Ace Mahbaz

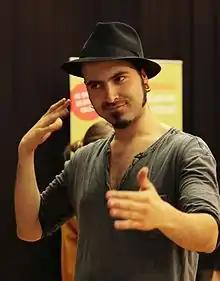
Mahbaz, 2014

Ace Mahbaz (born 25 June 1986) is an actor and writer, known for "Small World" and "Sehen statt Hören". He was born in Tehran and raised in Europe, currently residing in London and Berlin.